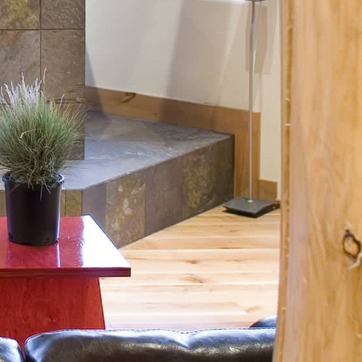
Material: stone